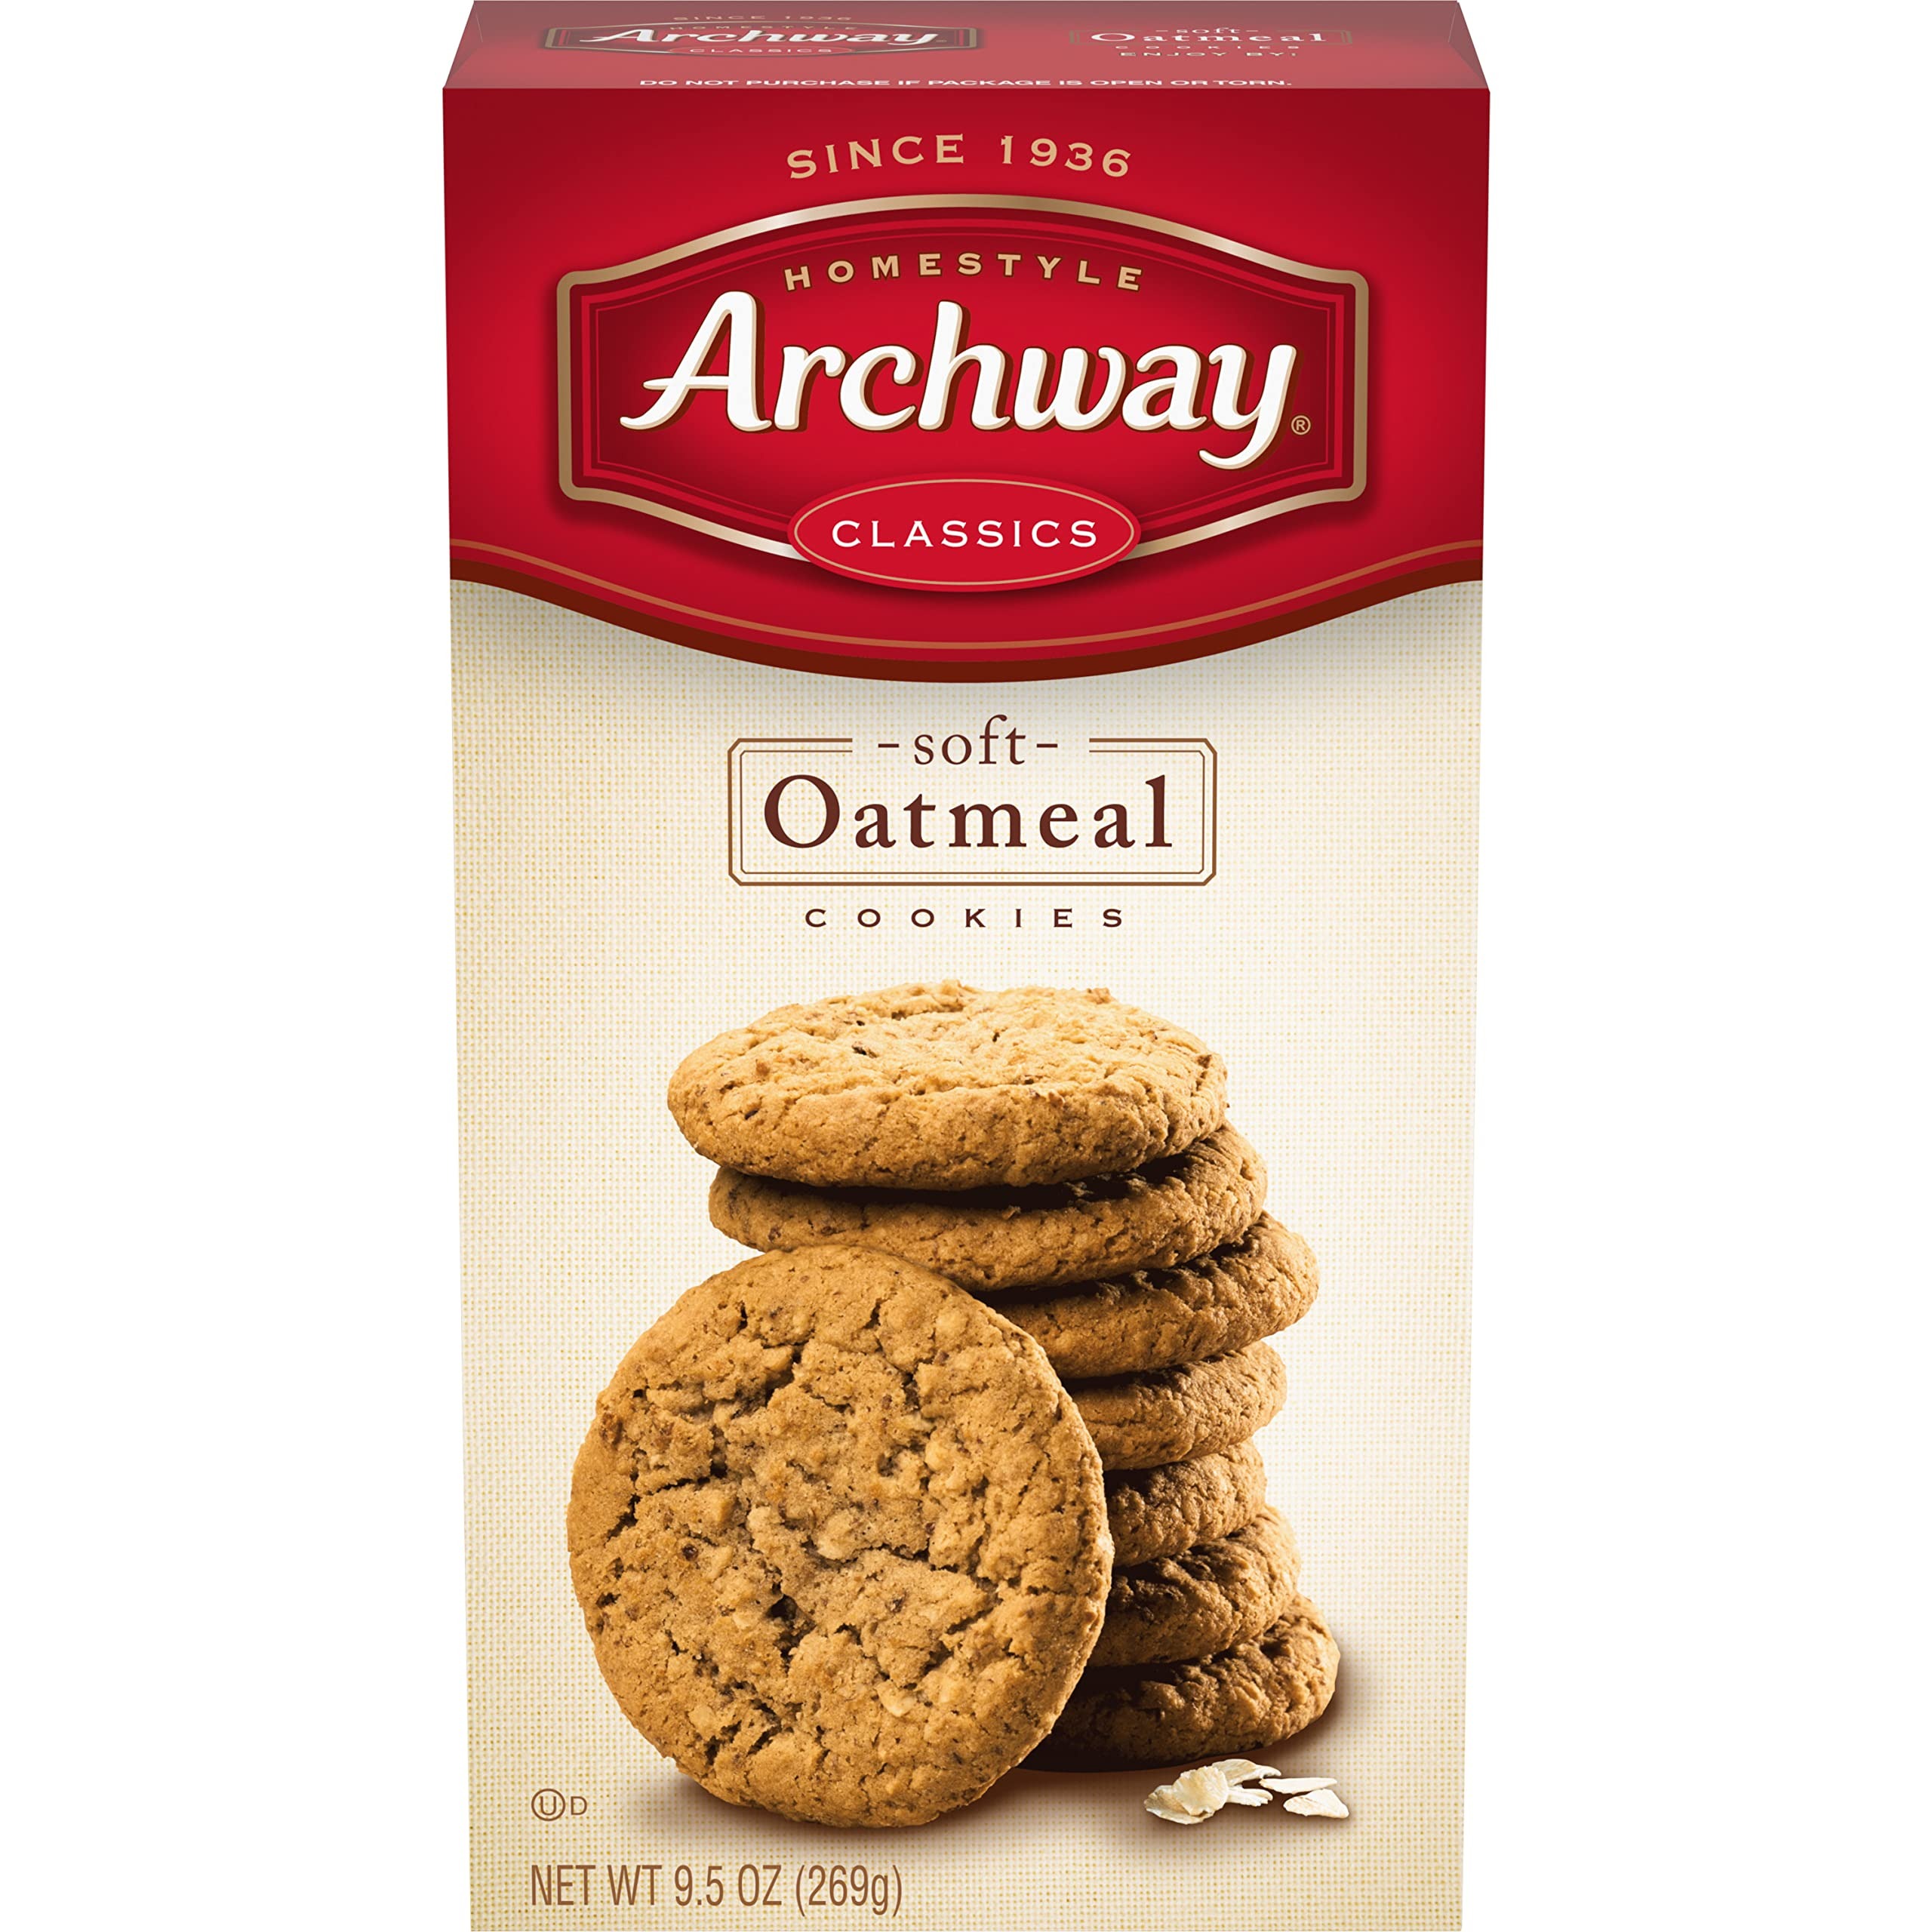
Item Name: Archway Cookies, Classic Soft Oatmeal Cookies, 9.5 Oz (Pack of 9)
Bullet Point 1: Archway traditional oatmeal cookie recipe
Bullet Point 2: Made with oats and cinnamon, baked to soft perfection and a light golden brown color
Bullet Point 3: A hint of sweetness lets the flavor of oats come through
Bullet Point 4: These oatmeal cookies started the Archway brand back in 1936
Bullet Point 5: Savor the nostalgic taste and aroma of Archway oatmeal cookies, 8 cookies per box
Value: 85.5
Unit: Ounce

Price: 8.84